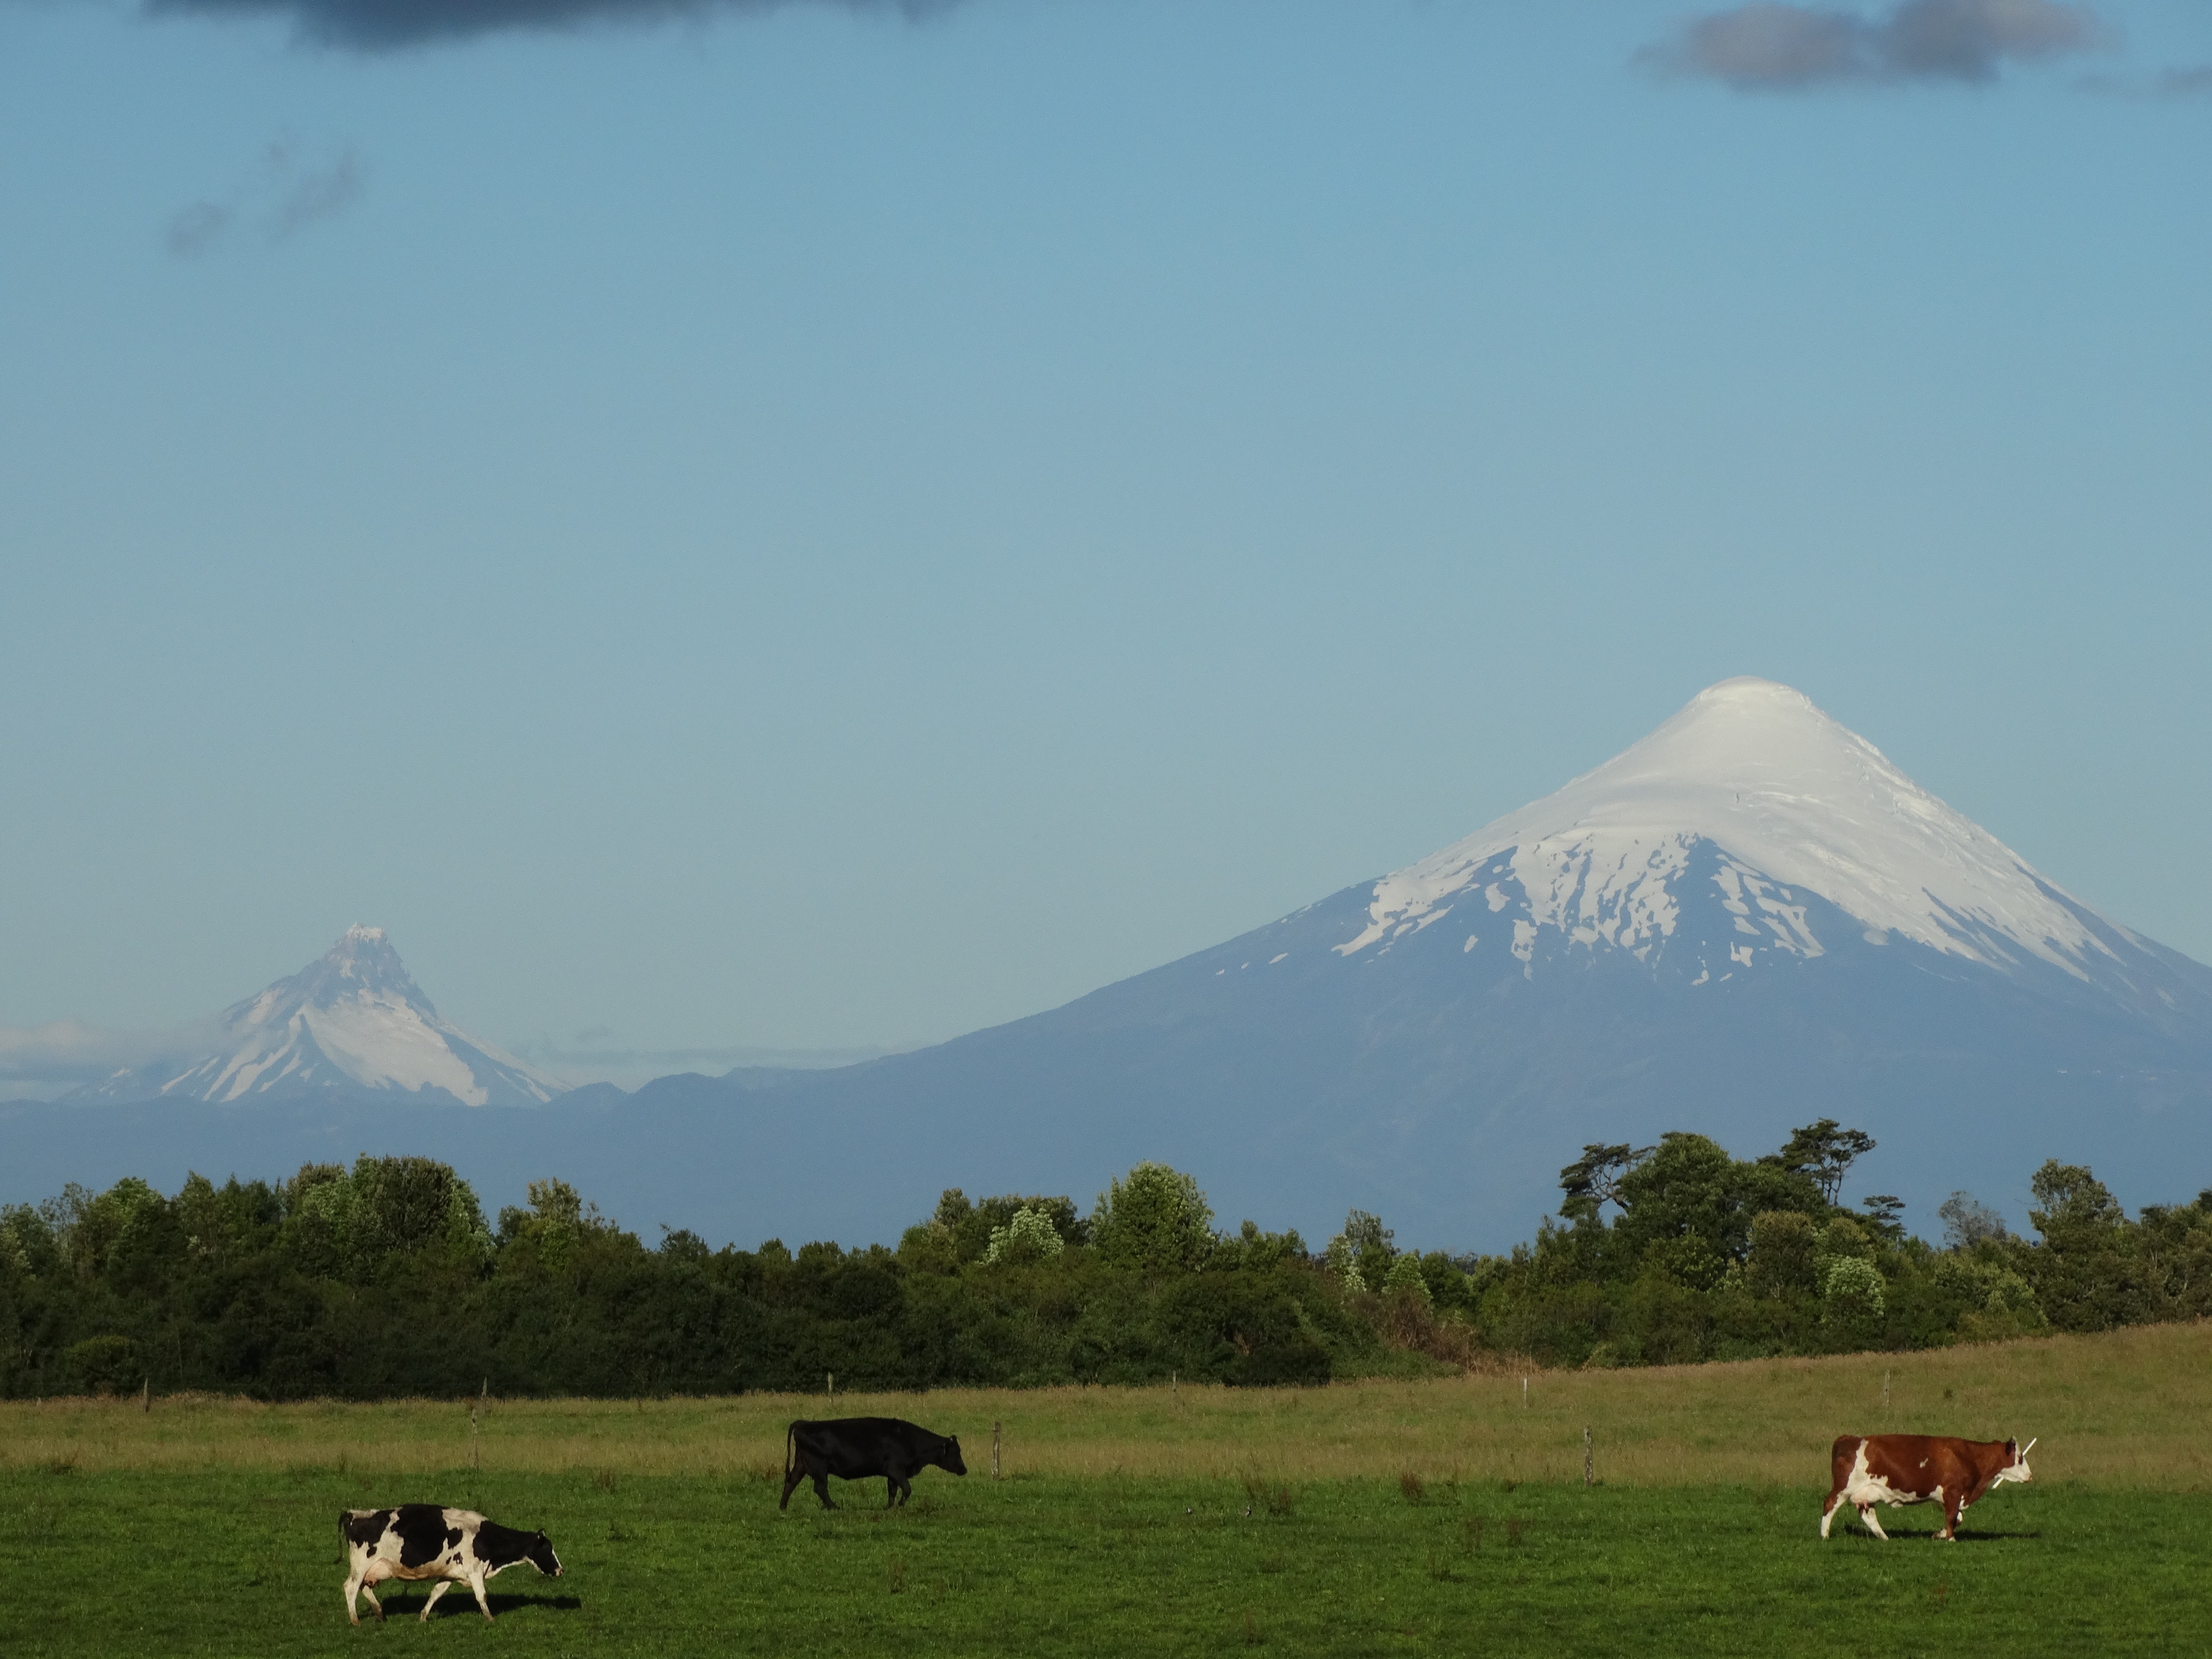
landscape, nature, mountain, sky, field, farm, meadow, prairie, hill, animal, cow, pasture, grazing, plain, chile, background, grassland, mount, plateau, habitat, pastures, horns, ecosystem, toro, steppe, veal, rural area, landform, cow animal, natural environment, geographical feature, atmospheric phenomenon, mountainous landforms, osorno volcano